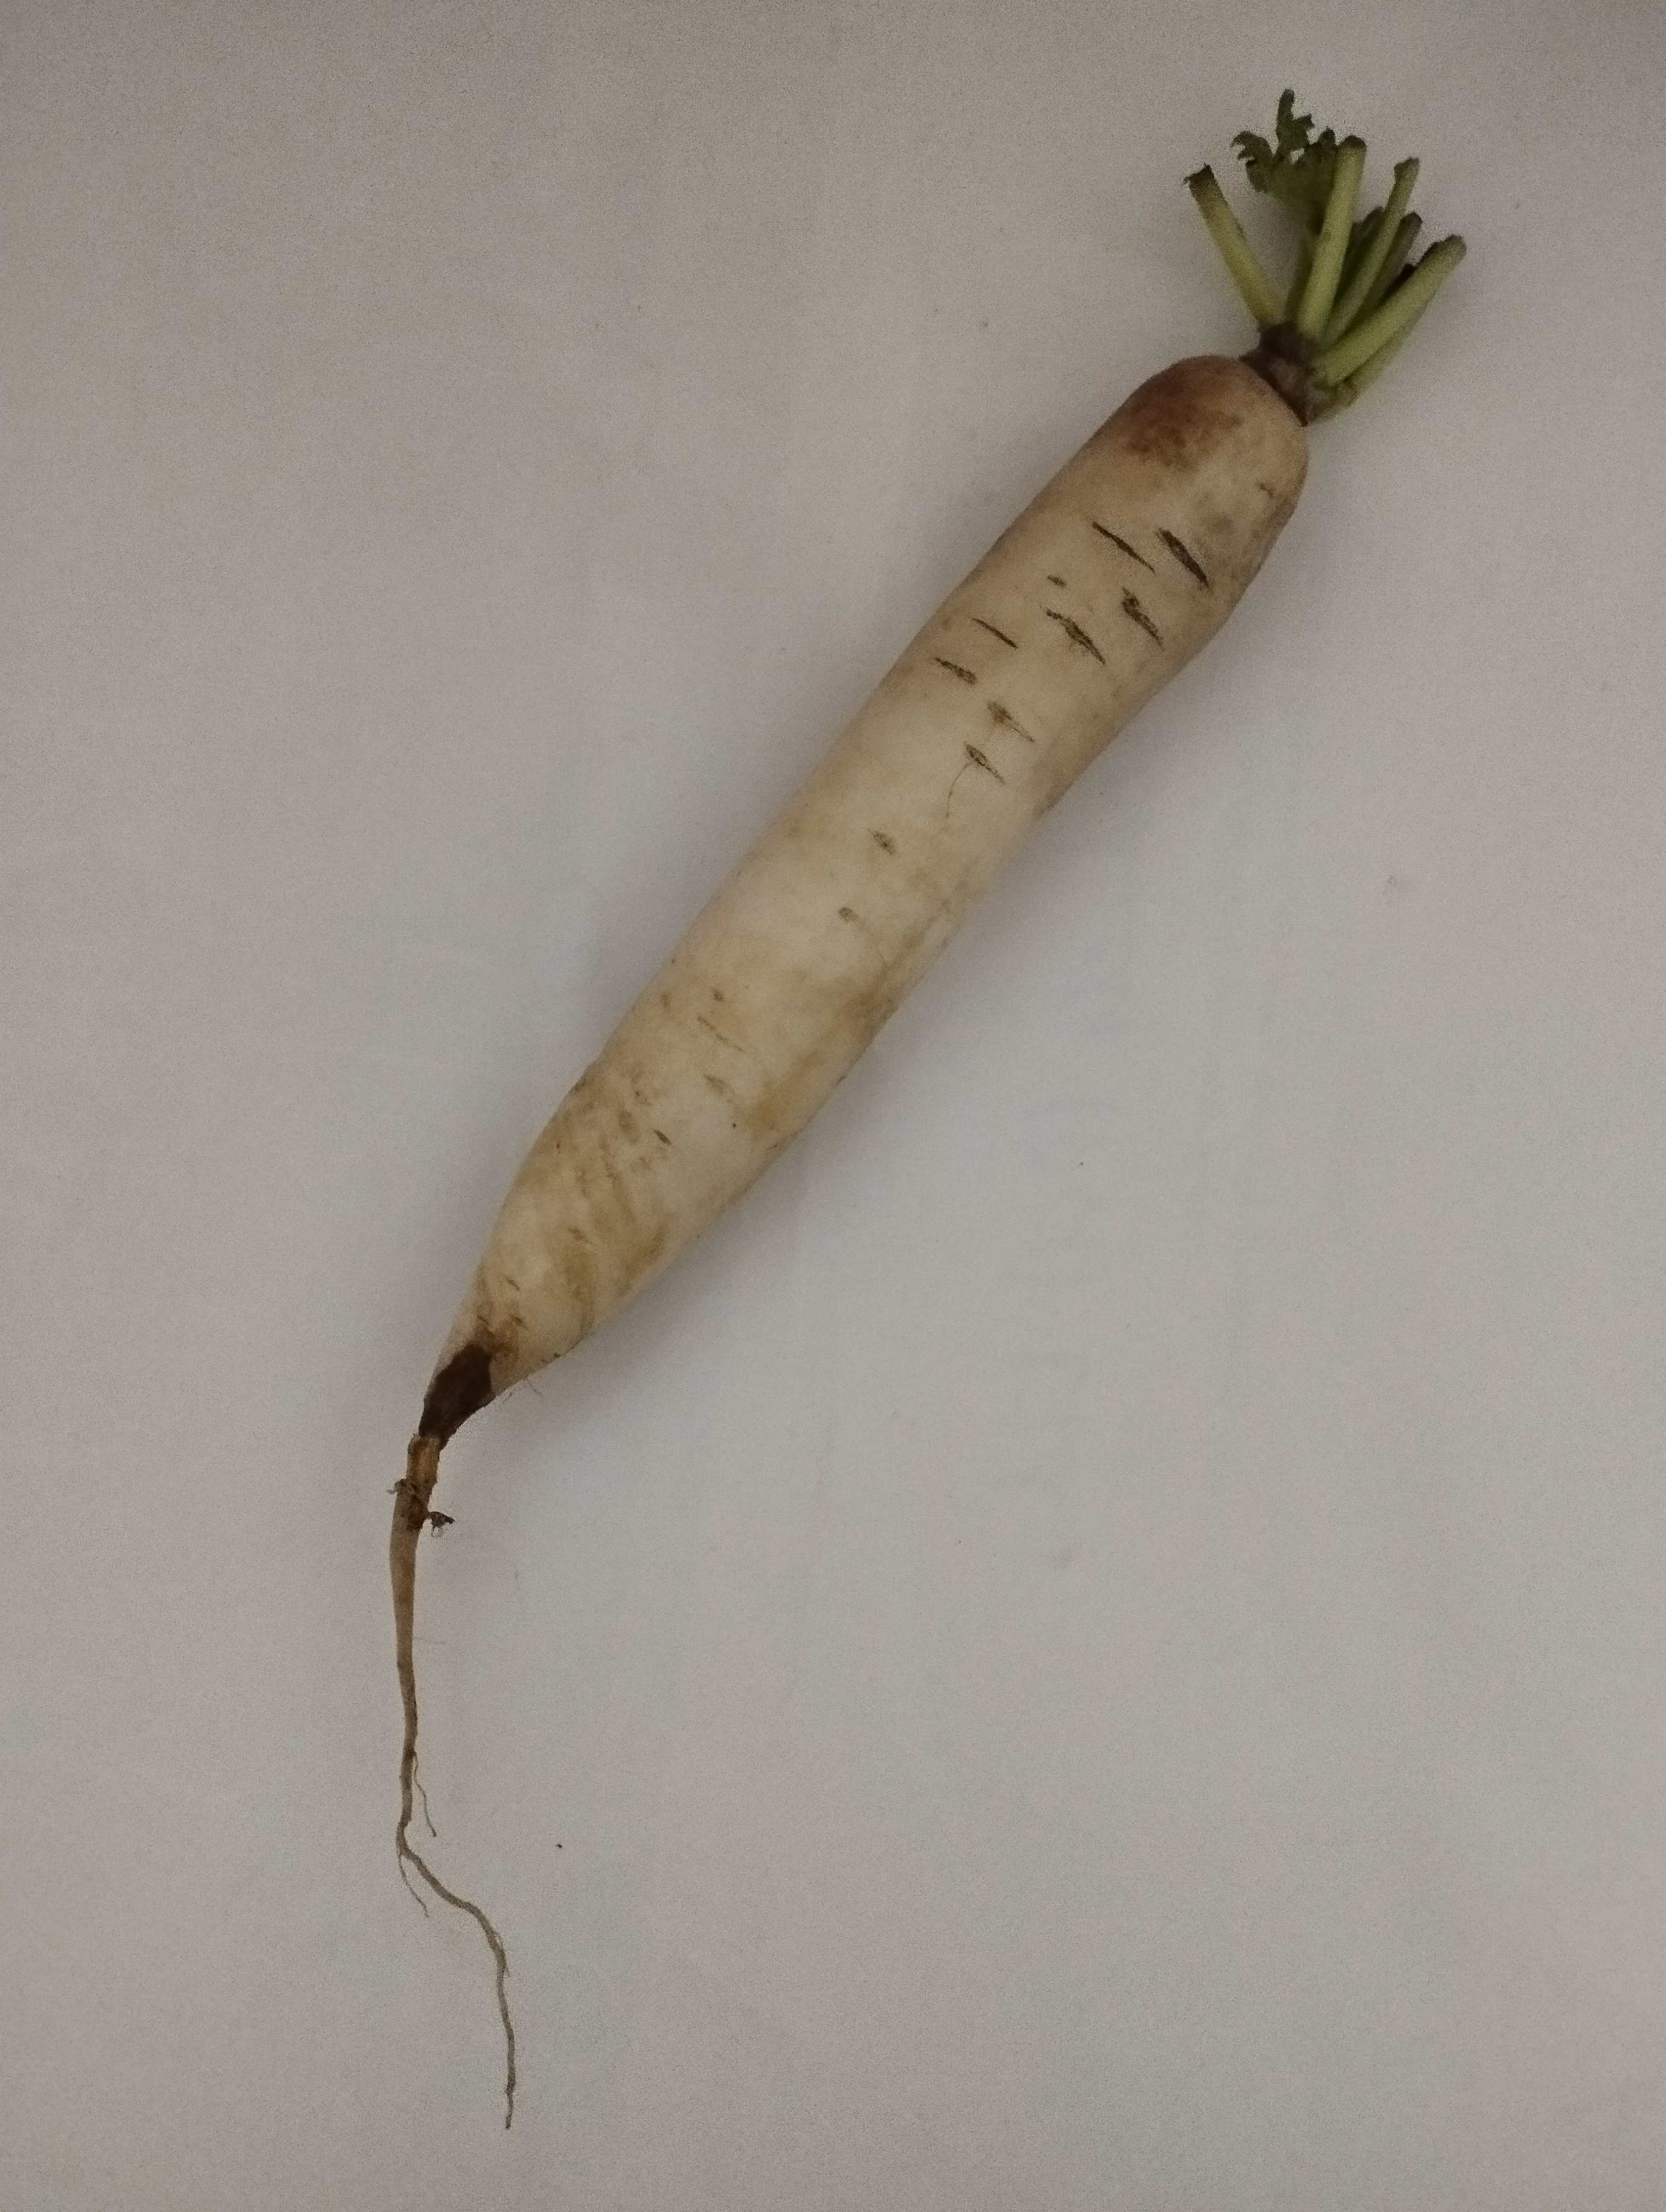
Label: Raphanus sativus